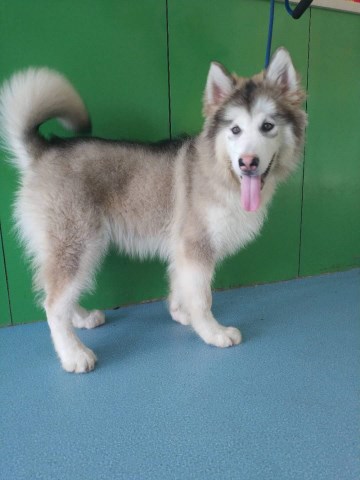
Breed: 1324-n000004-malamute